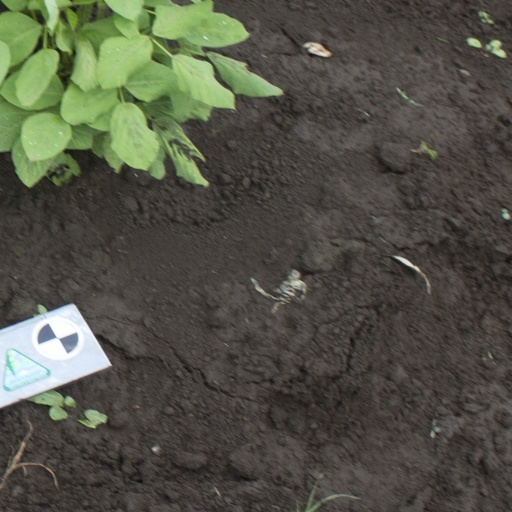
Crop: soybean